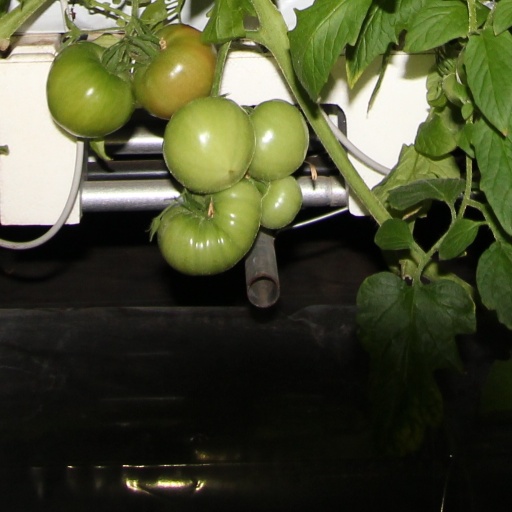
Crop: tomato